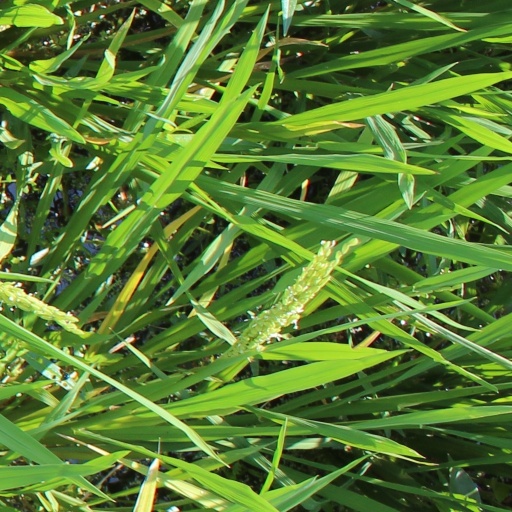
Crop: rice